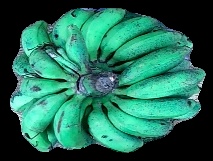
Variety: rasbale
Grade: grade3